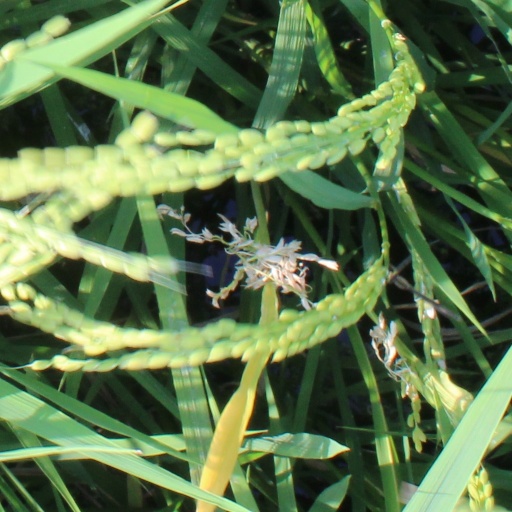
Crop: rice